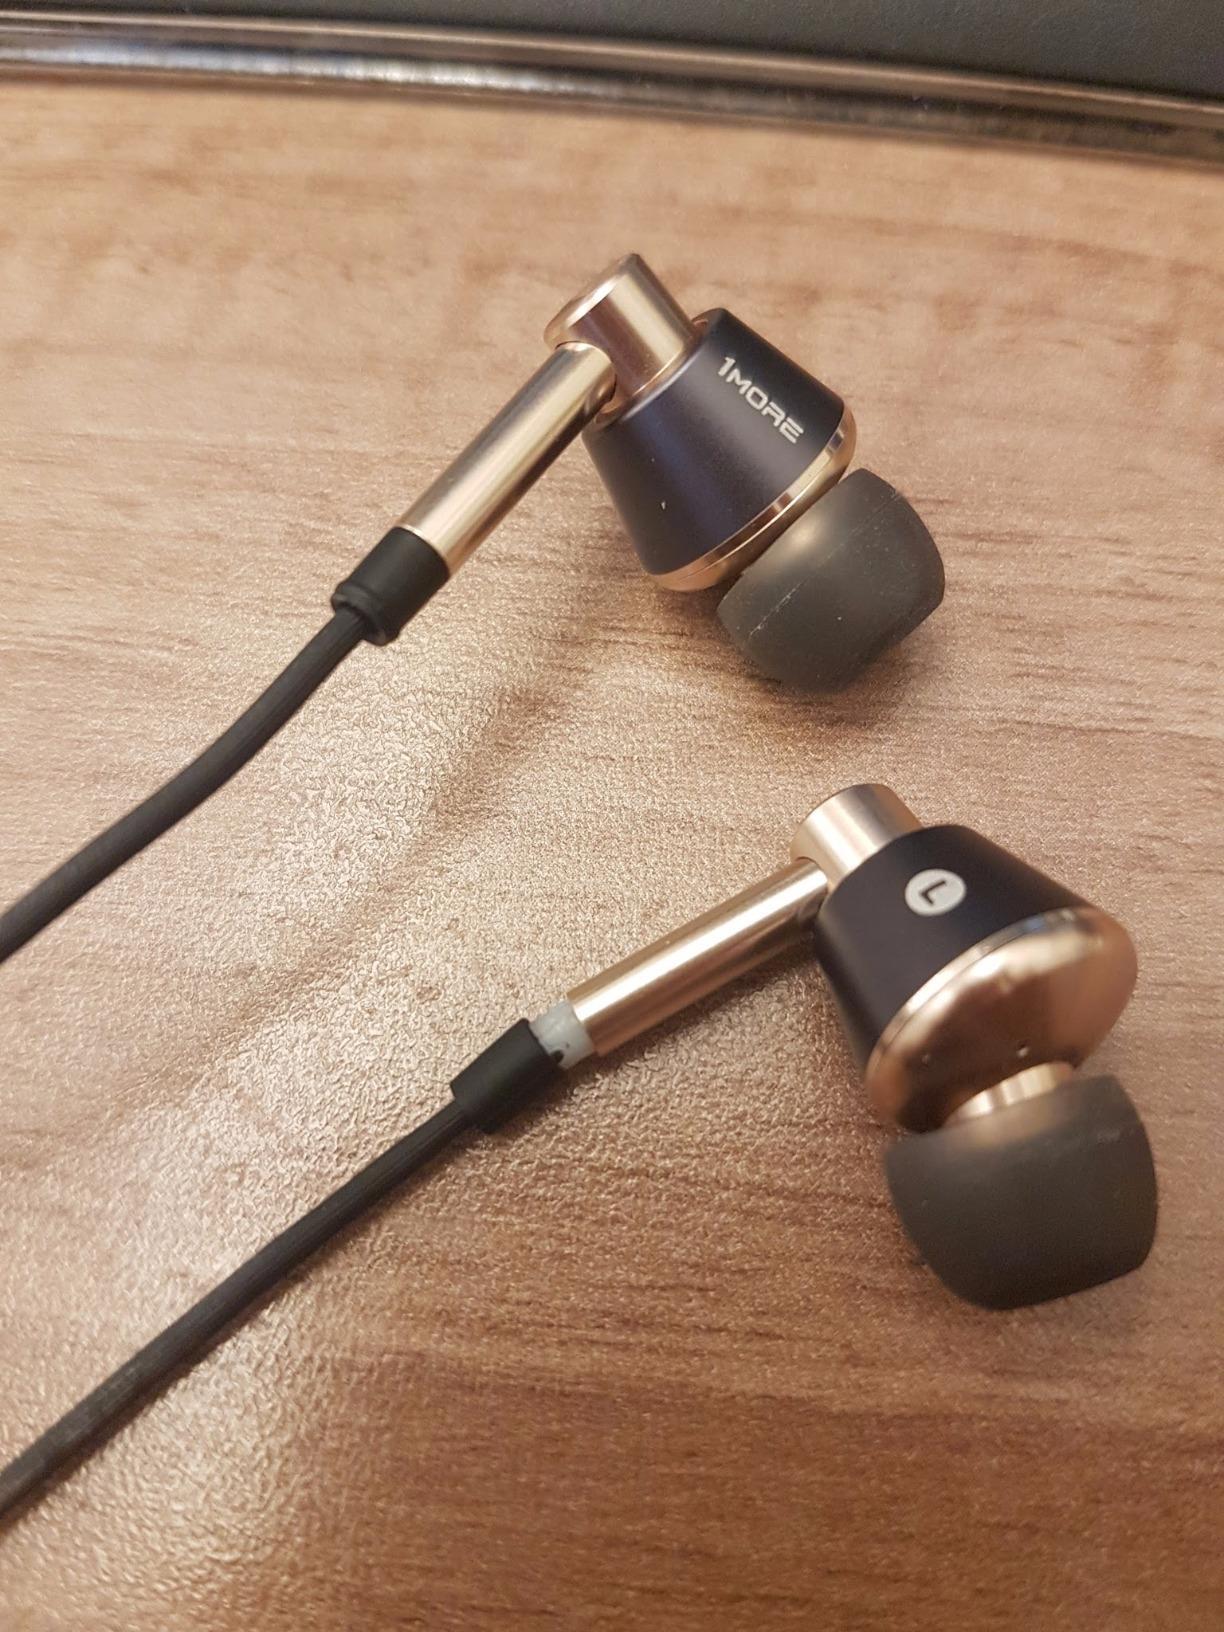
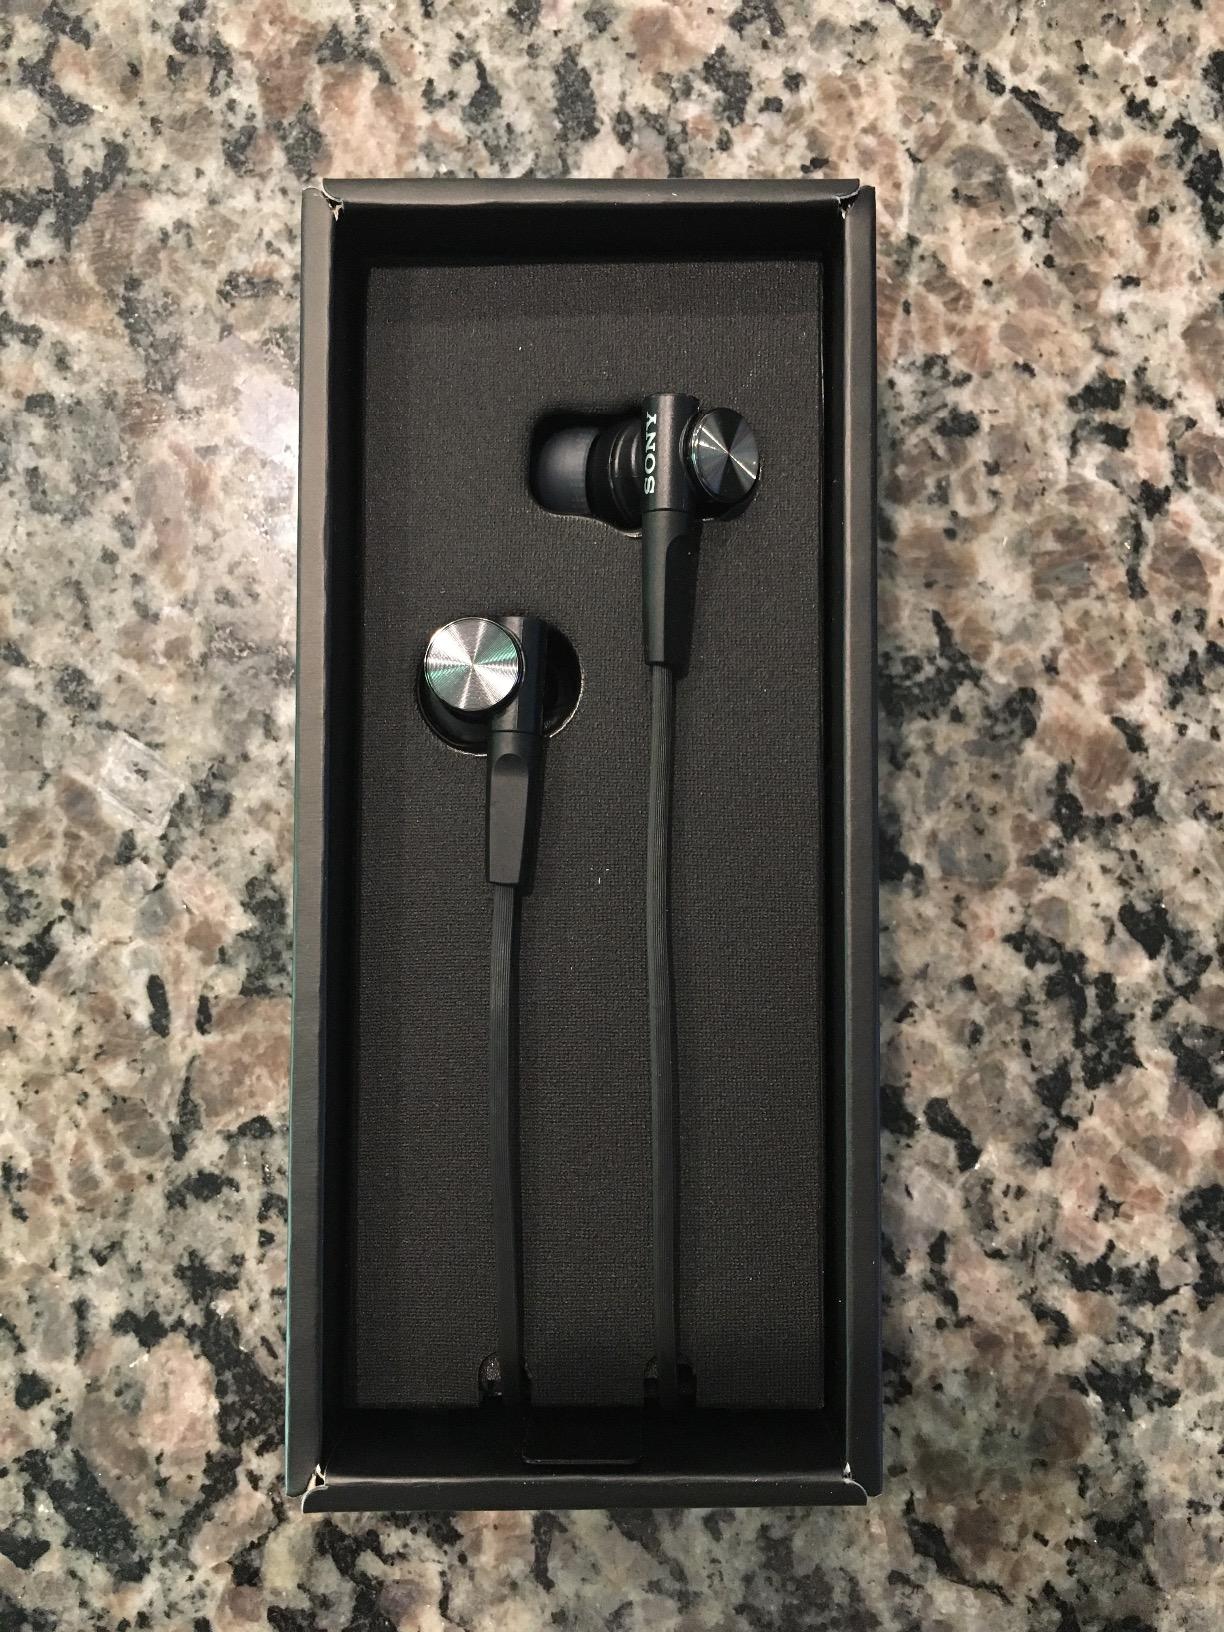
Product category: headphones
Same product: no